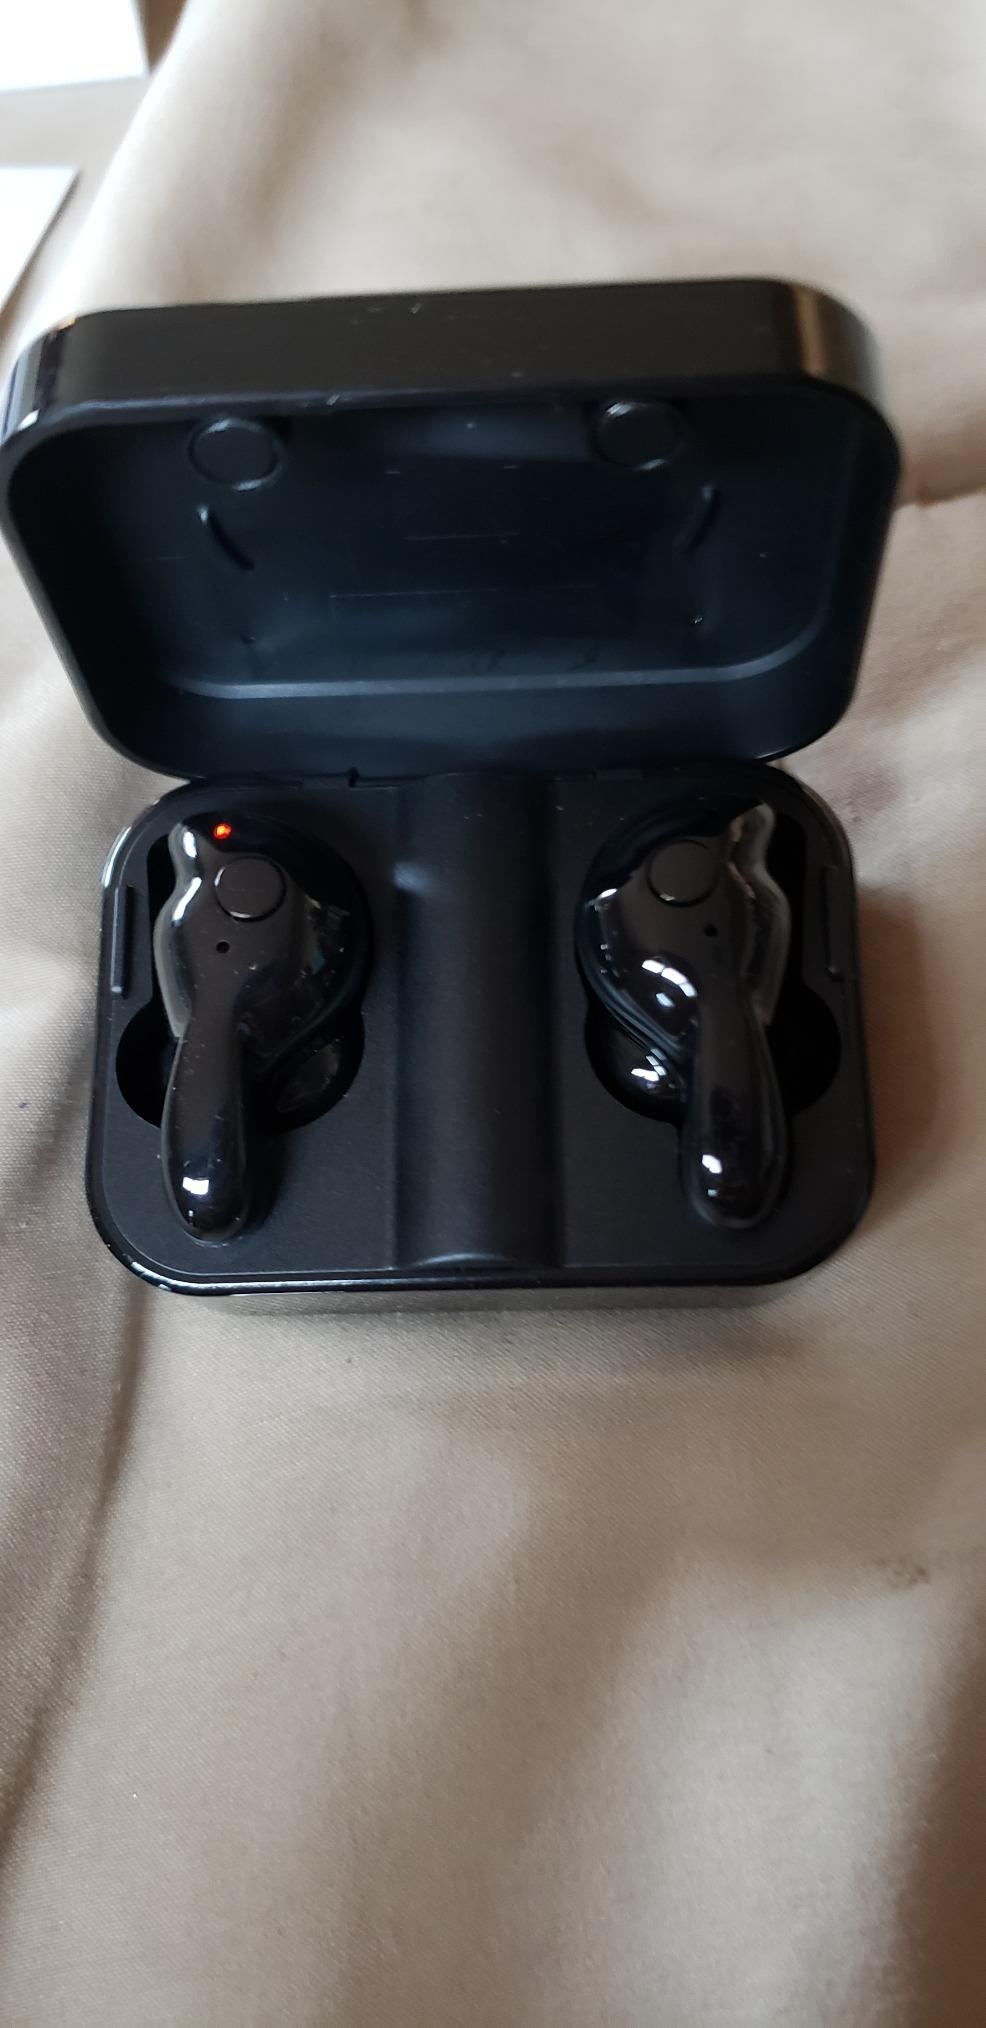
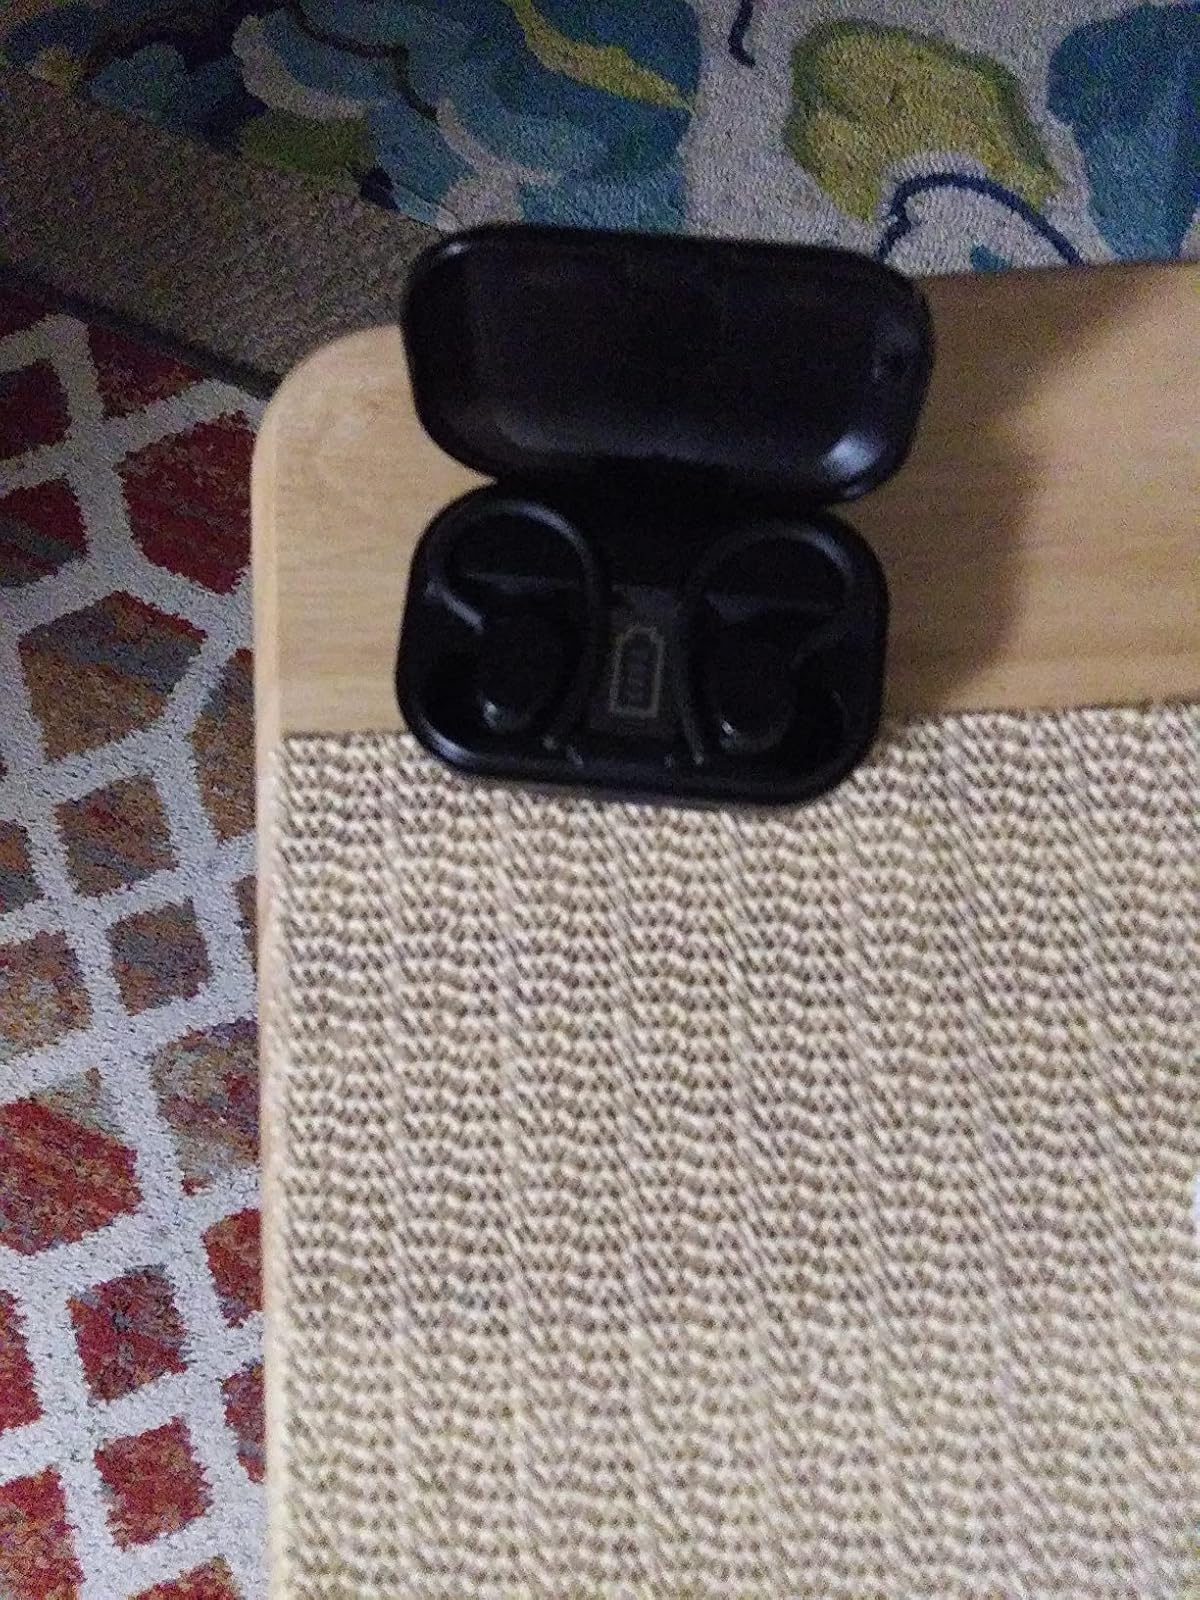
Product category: earbuds
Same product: no